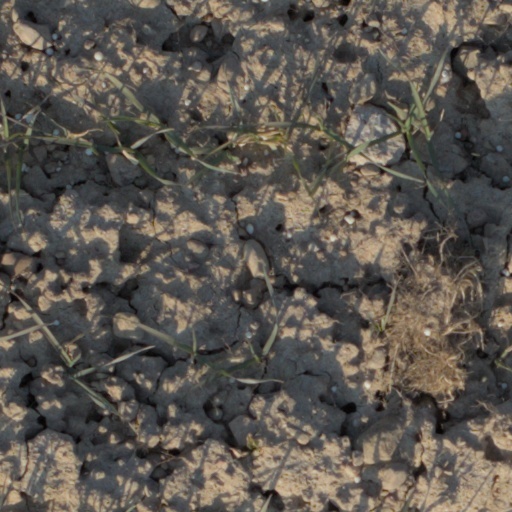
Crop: wheat